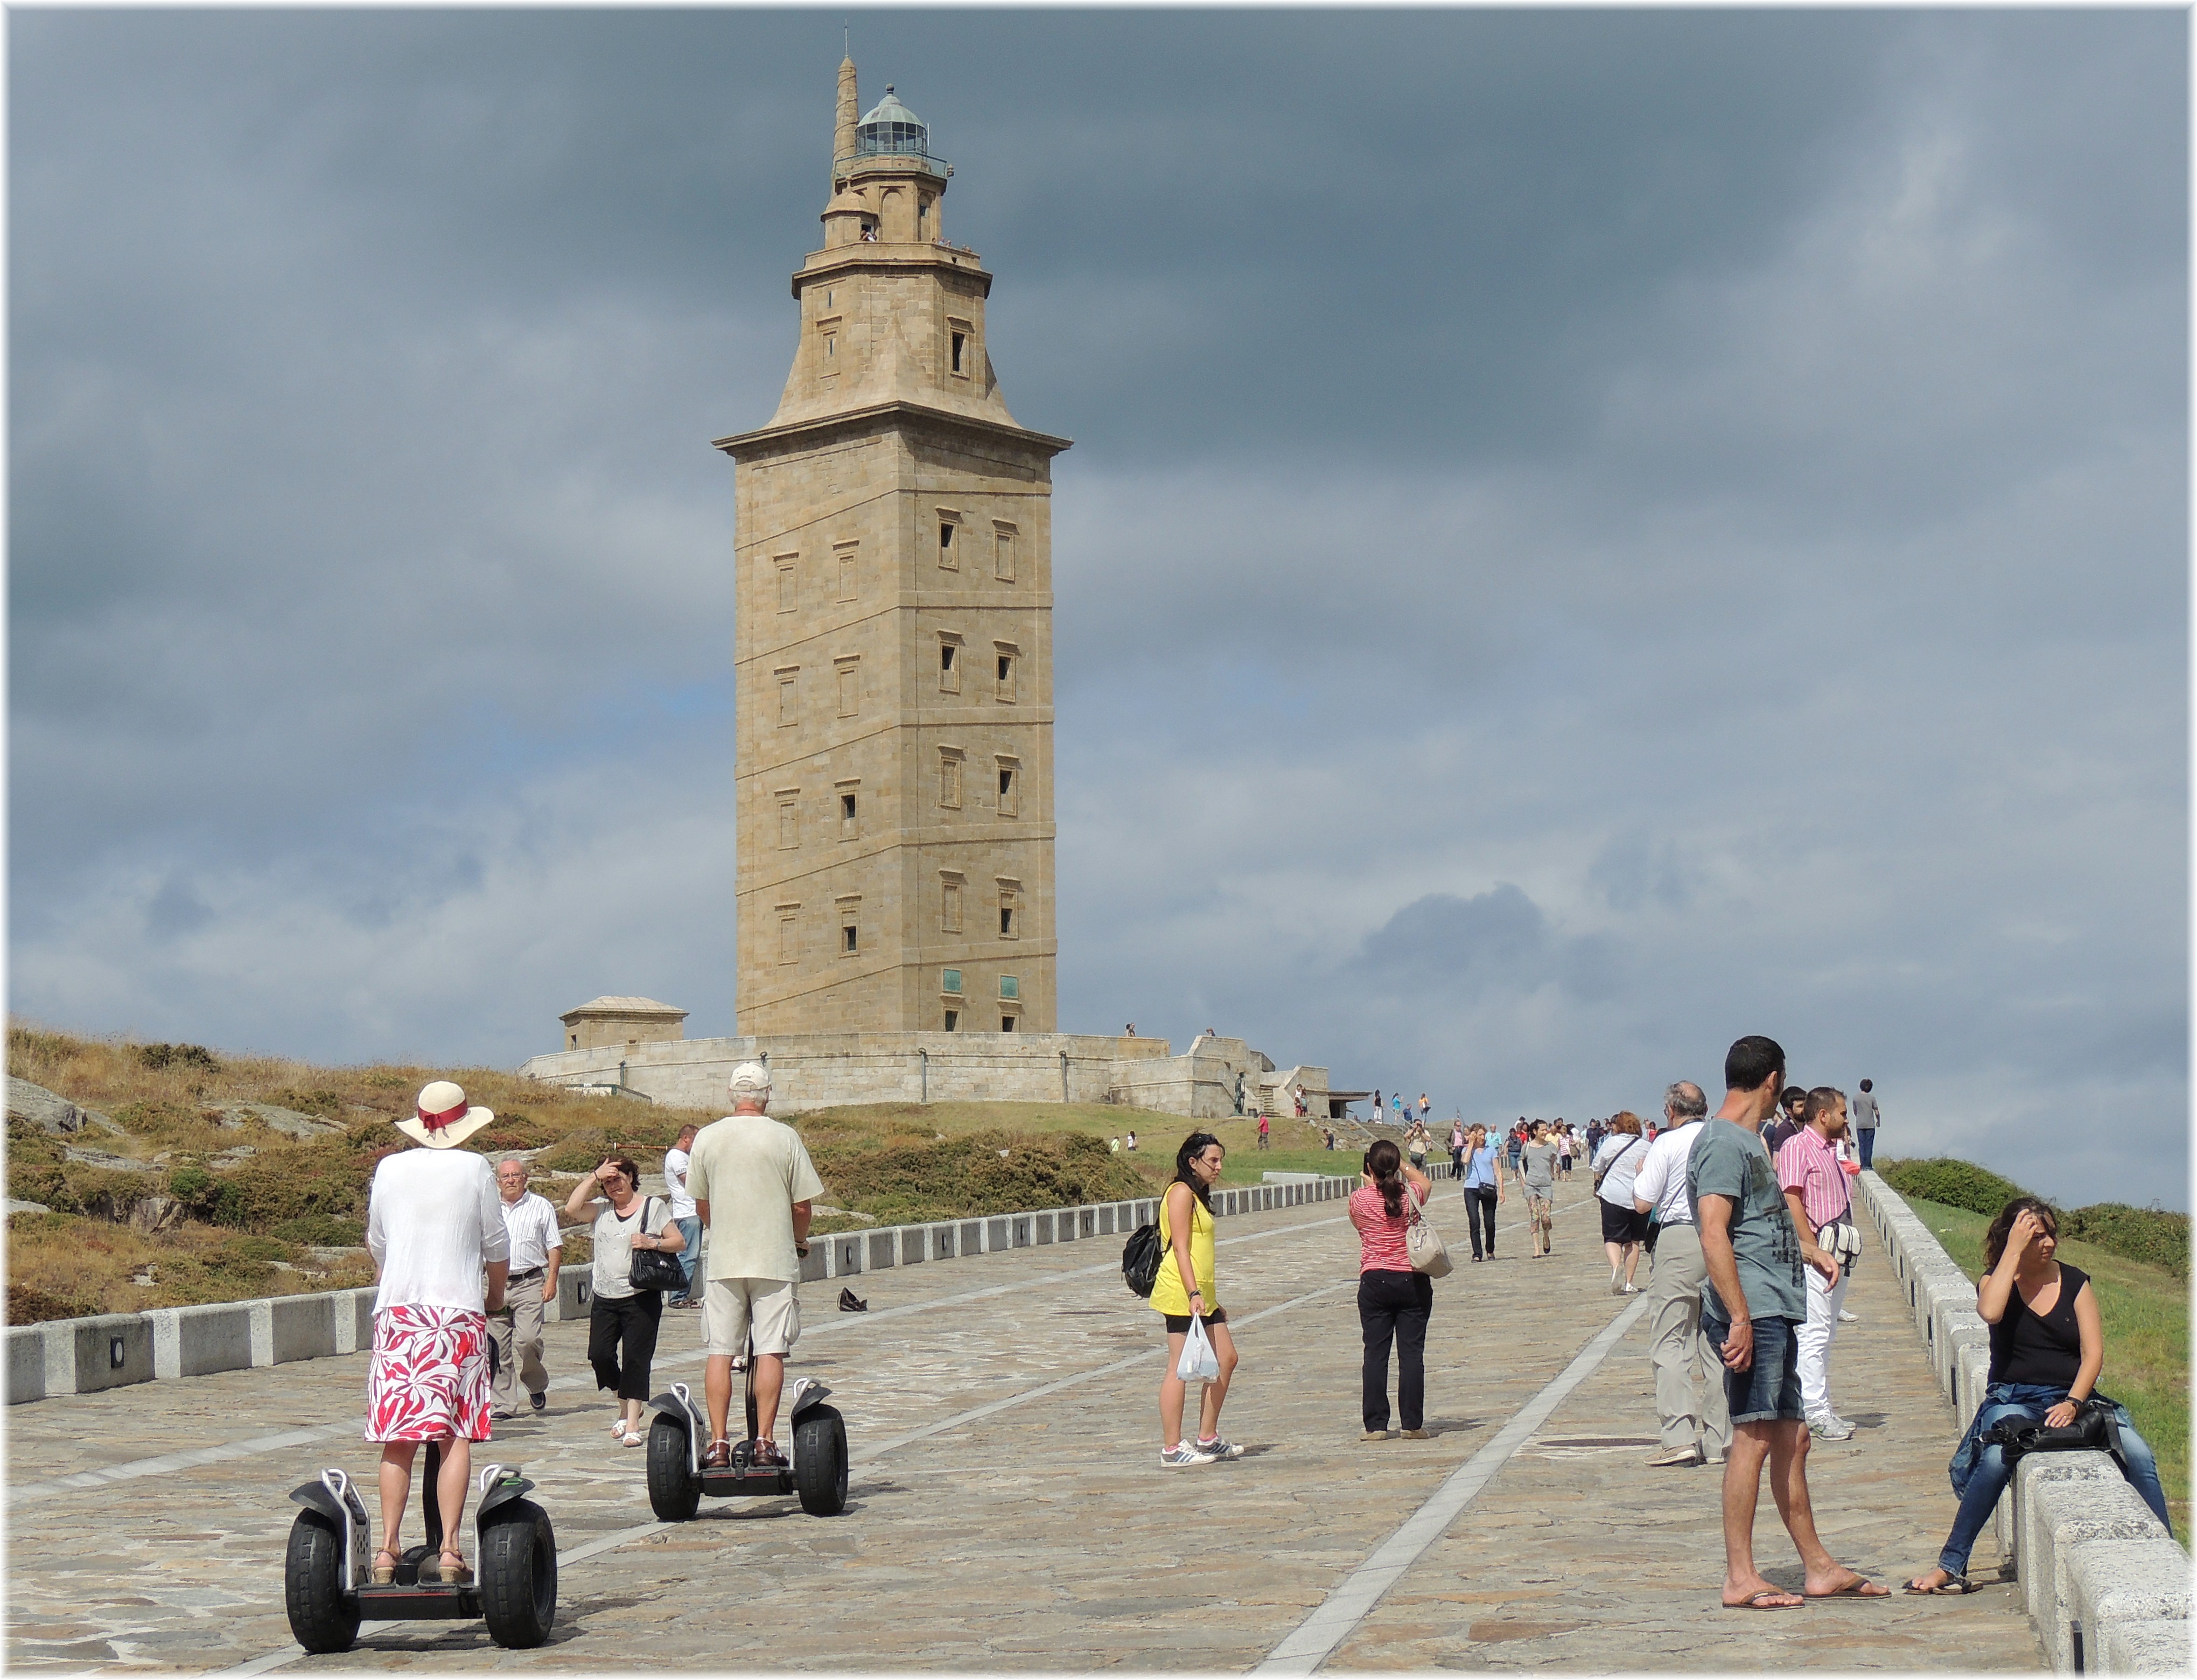
monument, vacation, tower, landmark, tourism, mygearandme, thegalaxy, tours